Richard Barrett (lawyer)

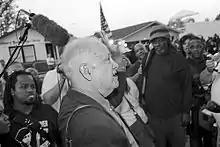
Barrett at the September 20, 2007 Jena Six Rally, Jena, Louisiana

Richard Barrett (February 18, 1943 – April 22, 2010) was an American white nationalist, lawyer and self-proclaimed leader in the nationalist "Skinheadz" movement. Barrett was a speaker and editor of the "All The Way" monthly newsletter. He was general counsel of the white nationalist organisation, Nationalist Movement, which he founded in Mississippi.